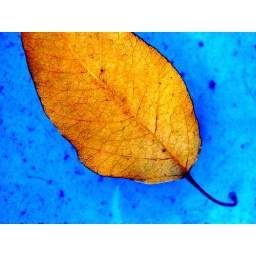
surprise in the water bowl